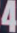
Number: 4